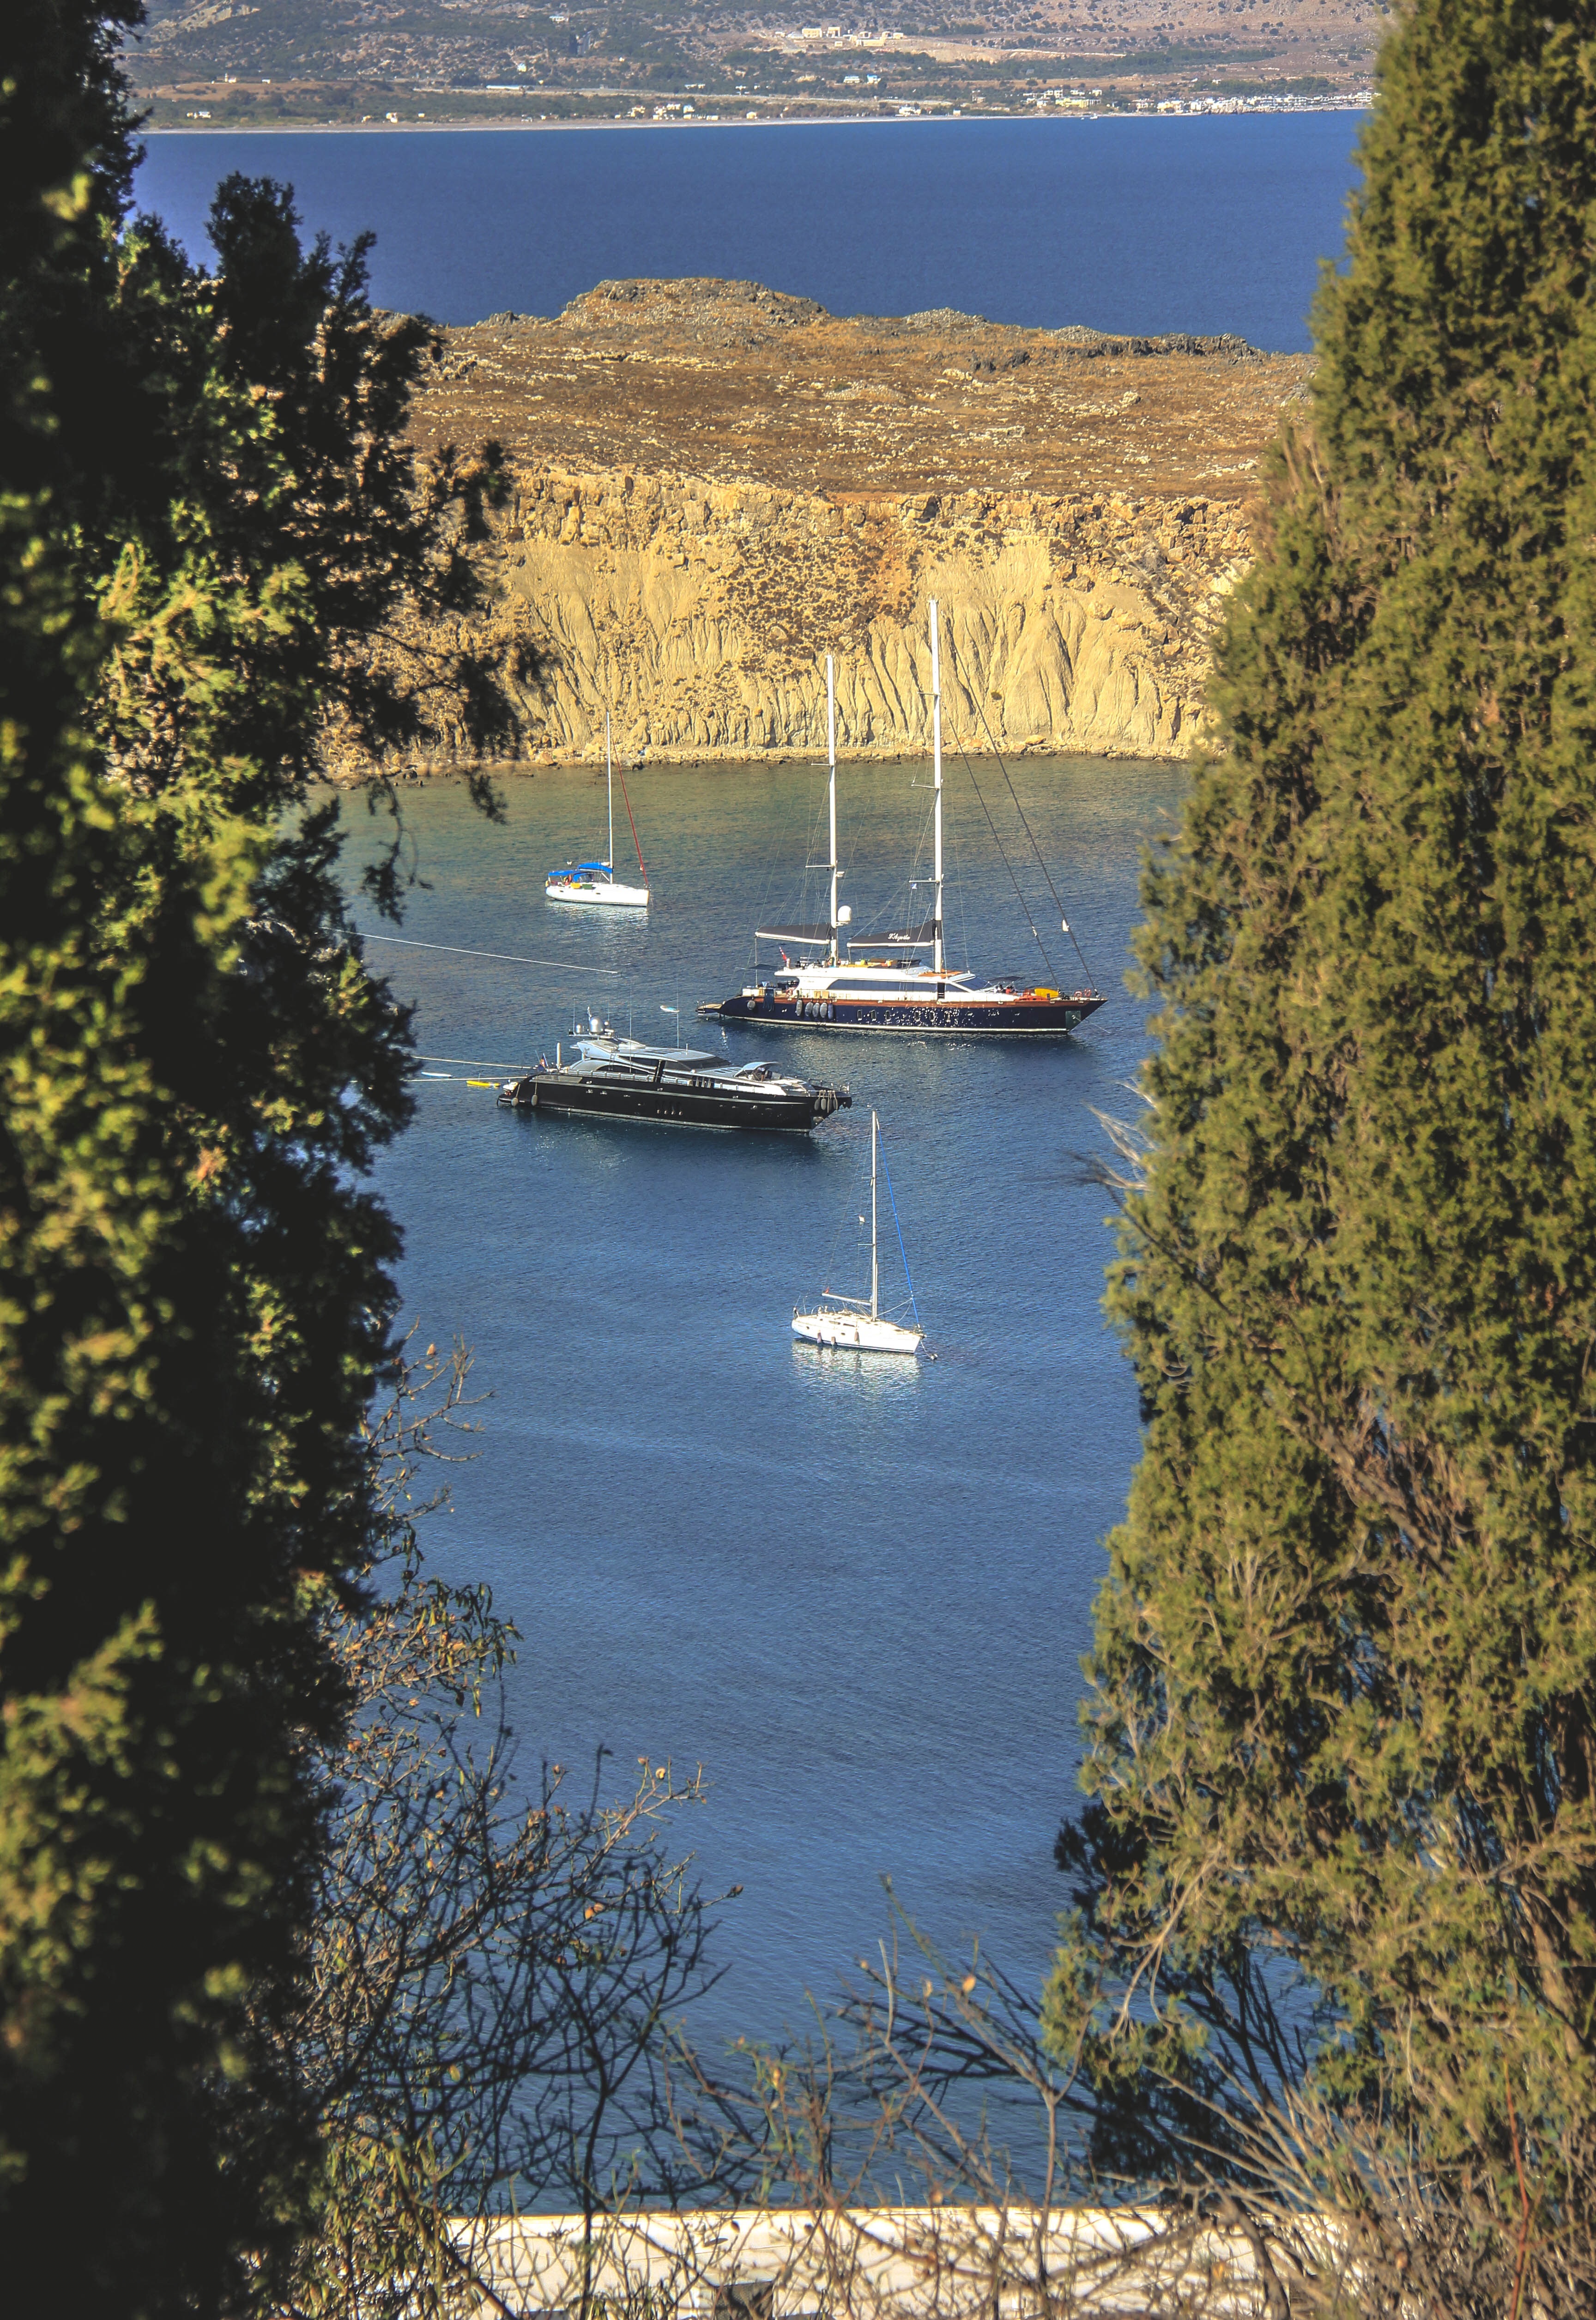
landscape, sea, tree, water, nature, mountain, lake, river, reflection, autumn, reservoir, waterway, body of water, loch